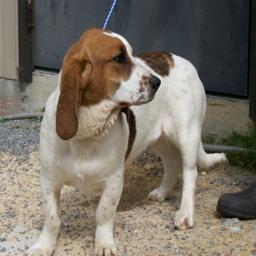
Animal: dogs